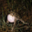
Label: frog